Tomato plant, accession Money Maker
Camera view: bottom (45 deg); turntable rotation: 300 degrees
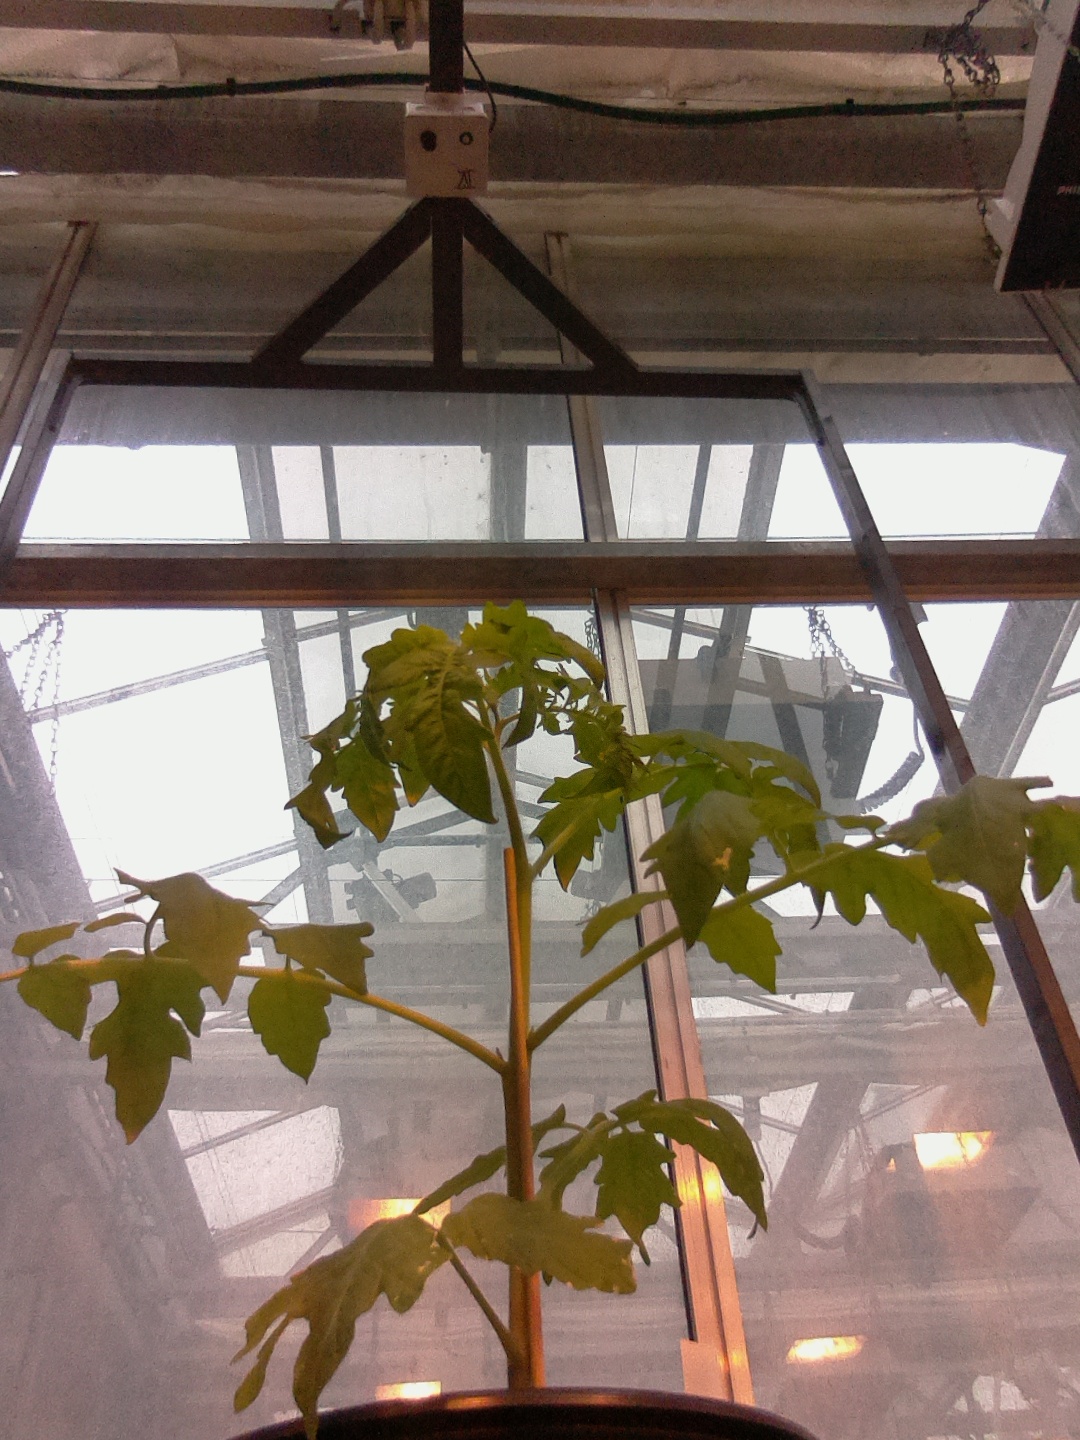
BBCH growth stage 14: 8 of true leaves visible